Japanese aircraft carrier Akagi

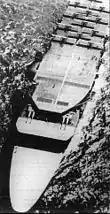
"Akagi" underway in 1929 with aircraft on the upper flight deck and two 20 cm gun turrets on the middle flight deck

"Akagi" was armed with ten 50-caliber 20 cm 3rd Year Type No. 1 guns, six in casemates aft and the rest in two twin-gun turrets, one on each side of the middle flight deck. They fired projectiles at a rate of 3–6 rounds per minute with a muzzle velocity of at 25°, this provided a maximum range between . The turrets were nominally capable of 70° elevation to provide additional anti-aircraft fire, but in practice the maximum elevation was only 55°. The slow rate of fire and the fixed 5° loading angle minimized any real anti-aircraft capability. This heavy gun armament was provided in case she was surprised by enemy cruisers and forced to give battle, but her large and vulnerable flight deck, hangars, and superstructure made her more of a target in any surface action than a fighting warship. Carrier doctrine was still evolving at this time and the impracticality of carriers engaging in gun duels had not yet been realized.